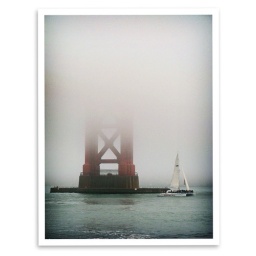
A sailboat cruises past the Golden Gate bridge in San Francisco.